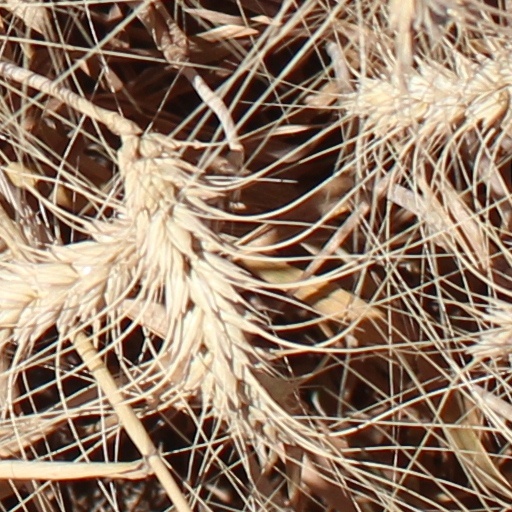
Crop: wheat